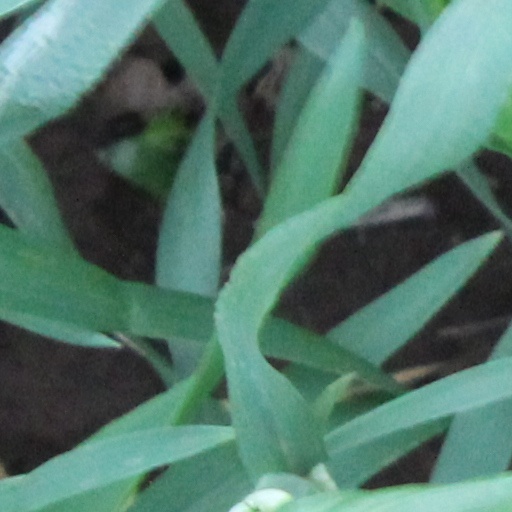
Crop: wheat